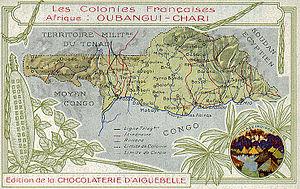
Barthélemy Boganda est un homme politique centrafricain et français, connu pour ses desseins panafricains concernant l'Afrique centrale. En République centrafricaine, Boganda a été érigé en « père fondateur » de la nation lors de l'indépendance en 1960 à laquelle il a contribué en tant qu'éphémère premier président. En 1958, sous son impulsion le territoire français de l'Oubangui-Chari est transformé en un État baptisé « République centrafricaine », qu'il dote d'un drapeau, d'une devise et d'un hymne conçus originellement pour l'Afrique-Équatoriale française.
La République centrafricaine, couramment appelée le ou la Centrafrique, en sango : Ködörösêse tî Bêafrîka, est un État d'Afrique centrale en voie de développement, dont la population est estimée à 4 500 000 habitants en 2020, pour une superficie d'environ 623 000 km². Il est entouré par le Cameroun à l'ouest, le Tchad au nord-ouest, le Soudan au nord-est, le Soudan du Sud à l'est, la république démocratique du Congo au sud-est et la république du Congo au sud-ouest. Le pays est membre de l'Union africaine, de la Communauté économique et monétaire de l'Afrique centrale, de la Communauté des États sahélo-sahariens et de l'Organisation de la coopération islamique.
Léon Mba est un homme d'État gabonais, premier président de la République gabonaise de 1961 à 1967.
La majorité des habitants de la Centrafrique se sont installés sur ce territoire depuis la seconde moitié du XVIIIᵉ siècle. Les populations de langue soudanaise ont ainsi à cette période migré vers les forêts, pour fuir l'arrivée des guerriers peuls et les marchands d'esclaves.